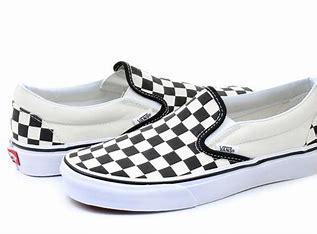
Brand: Vans
Model: Classic Slip On